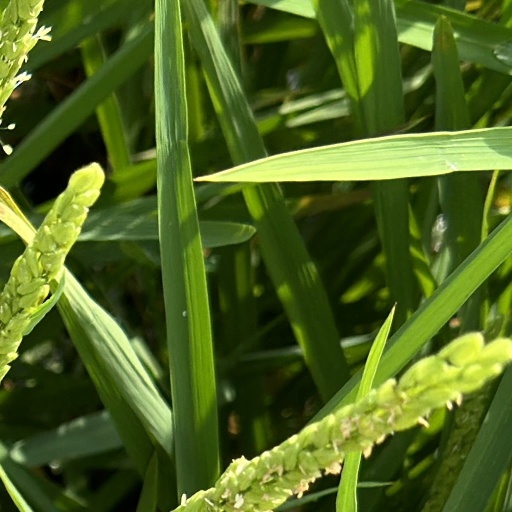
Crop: rice